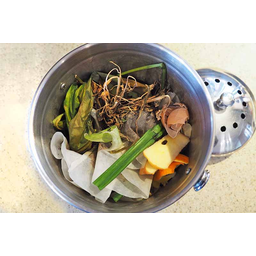
Label: generalcompost